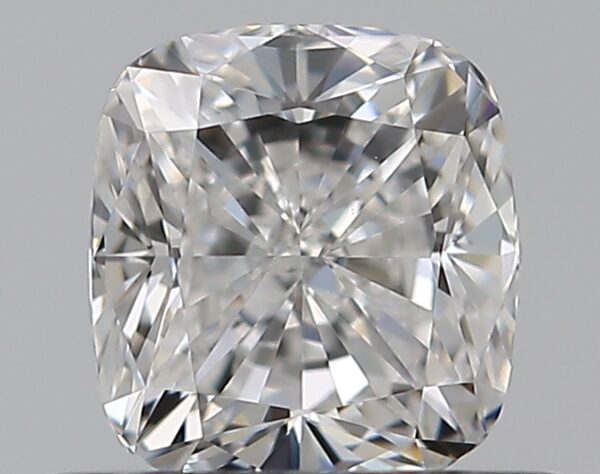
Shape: cushion
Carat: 0.5
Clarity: VS1
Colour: E
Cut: EX
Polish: EX
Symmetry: EX
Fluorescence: N
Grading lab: GIA
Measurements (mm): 4.67 x 4.29 x 2.98